Hippogriff

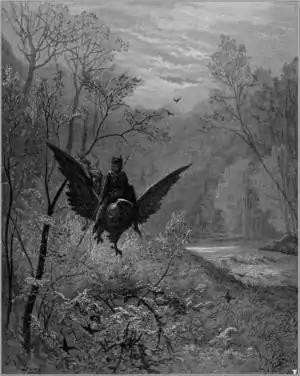
Hippogriff, illustration by Gustave Doré for "Orlando furioso".

Ludovico Ariosto's poem, "Orlando furioso" (1516) contains the following description (canto IV):